Yuanfang De Jia

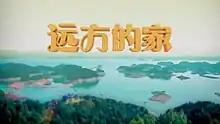

Yuanfang De Jia (officially Homeland, Dreamland) is a travel documentary series created by China Central Television, which was first broadcast on 1 December 2010, on CCTV-1, CCTV-4, and CCTV-22.